Edinburgh Geographical Institute

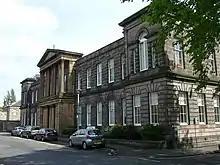
The Edinburgh Geographical Institute building on Duncan Street in Newington, Edinburgh

Around 1826 John Bartholomew Sr. opened a firm dedicated to the production of maps called 'John Bartholomew and Sons'. In 1888, John George Bartholomew, having taken over the company and hoping to create 'a site for the promotion of national geographic knowledge', renamed the publishers to the 'Edinburgh Geographical Institute'.